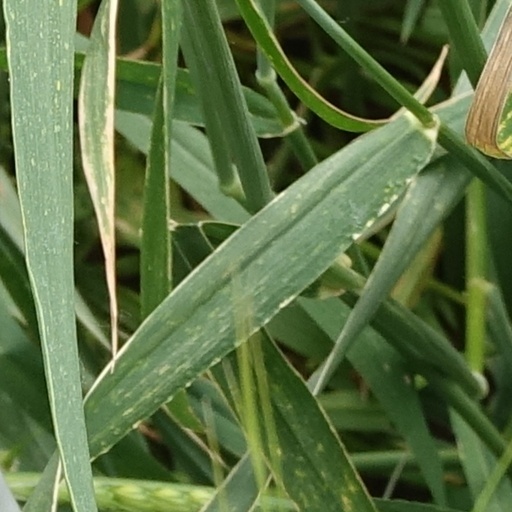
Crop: wheat